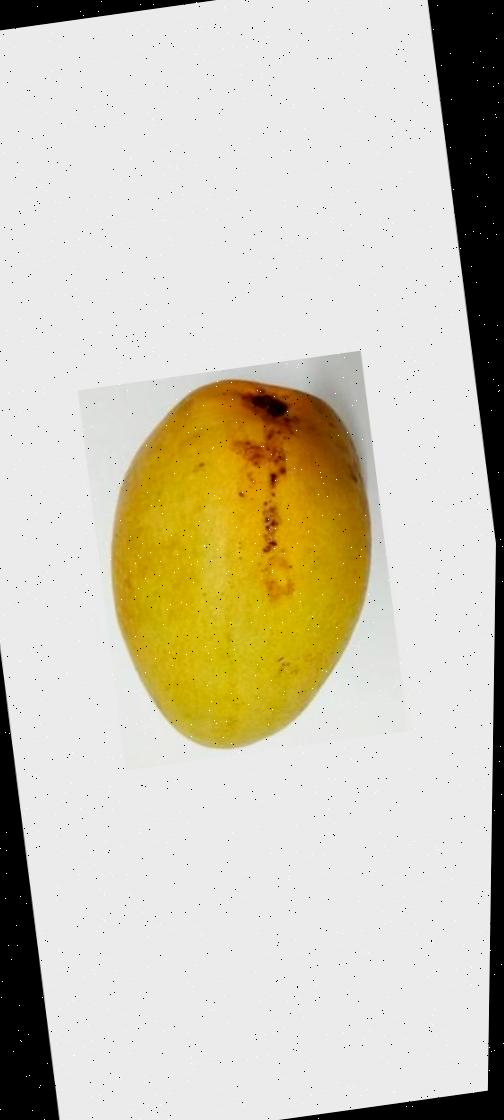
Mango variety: Bari-11